Off-road racing

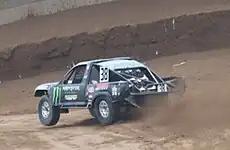
Hailie Deegan racing in Pro Lite at Crandon in 2018

Short course off-road racing is held on a circuit of less than five miles (such as Crandon International Off-Road Raceway). The races involve left and right turns of various radii, jumps, and occasional washboard runs and gravel pits. Another format made popular by the Mickey Thompson Entertainment Group was called stadium racing, where off-road racing vehicles were used in a temporary off-road racetrack constructed inside a stadium. The U.S. Off Road Championship Series was held by Pace Motorsports in the late 90s and shown on "TNN Motor Madness". In 2012, Robby Gordon created the Stadium Super Trucks, an offshoot of the Micky Thompson Entertainment Group; after racing primarily in stadiums and off-road courses during its inaugural season in 2013, the series has since placed more emphasis on asphalt tracks like street circuits and road courses.